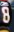
Number: 8